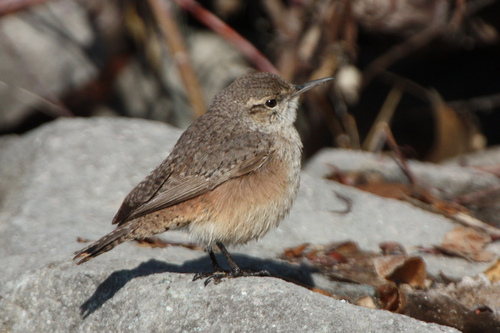
brown belly, breast, wings, crown, throat and black color feet and bill, bill is sharp and long
this is a bird with a white breast, grey wings and a small beak.
this bird is brown with white on its chest and has a long, pointy beak.
this bird is patterned in shades of brown, and has a tan throat, breast and belly.
the brown bird has a long sharp bill, and is white from its throat to its abdomen.
this bird has wings that are brown and has a rotund belly
this little fat bird is mostly shades of brown but has a little orange under its wings.
this bird has light brown plumage on its side, and speckled white belly.
this bird has wings that are brown and has a red belly
this bird has black tarsus and feet with a slim pointed black bill and a white eyering.
Species: Rock Wren